Athens–Piraeus Electric Railways

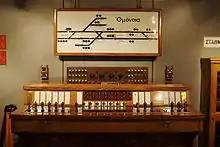
The old lever frame and track diagram of Omonoia station, now exhibited at the Electric Railways Museum.

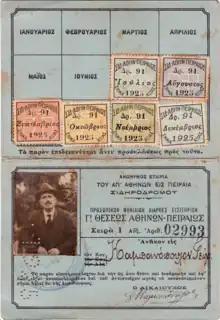
A 1925 season ticket of SAP

The line from Piraeus to Thision was inaugurated on 27 February 1869 as a steam train connecting Athens and its port, Piraeus, and was operated by Athens & Piraeus Railway Co ( or ) private company. The project was considered important, so Queen Olga and the Prime Minister Thrasyvoulos Zaimis attended the inauguration ceremony. There were 8 trains in each direction daily and 9 trains in each direction on Sundays.